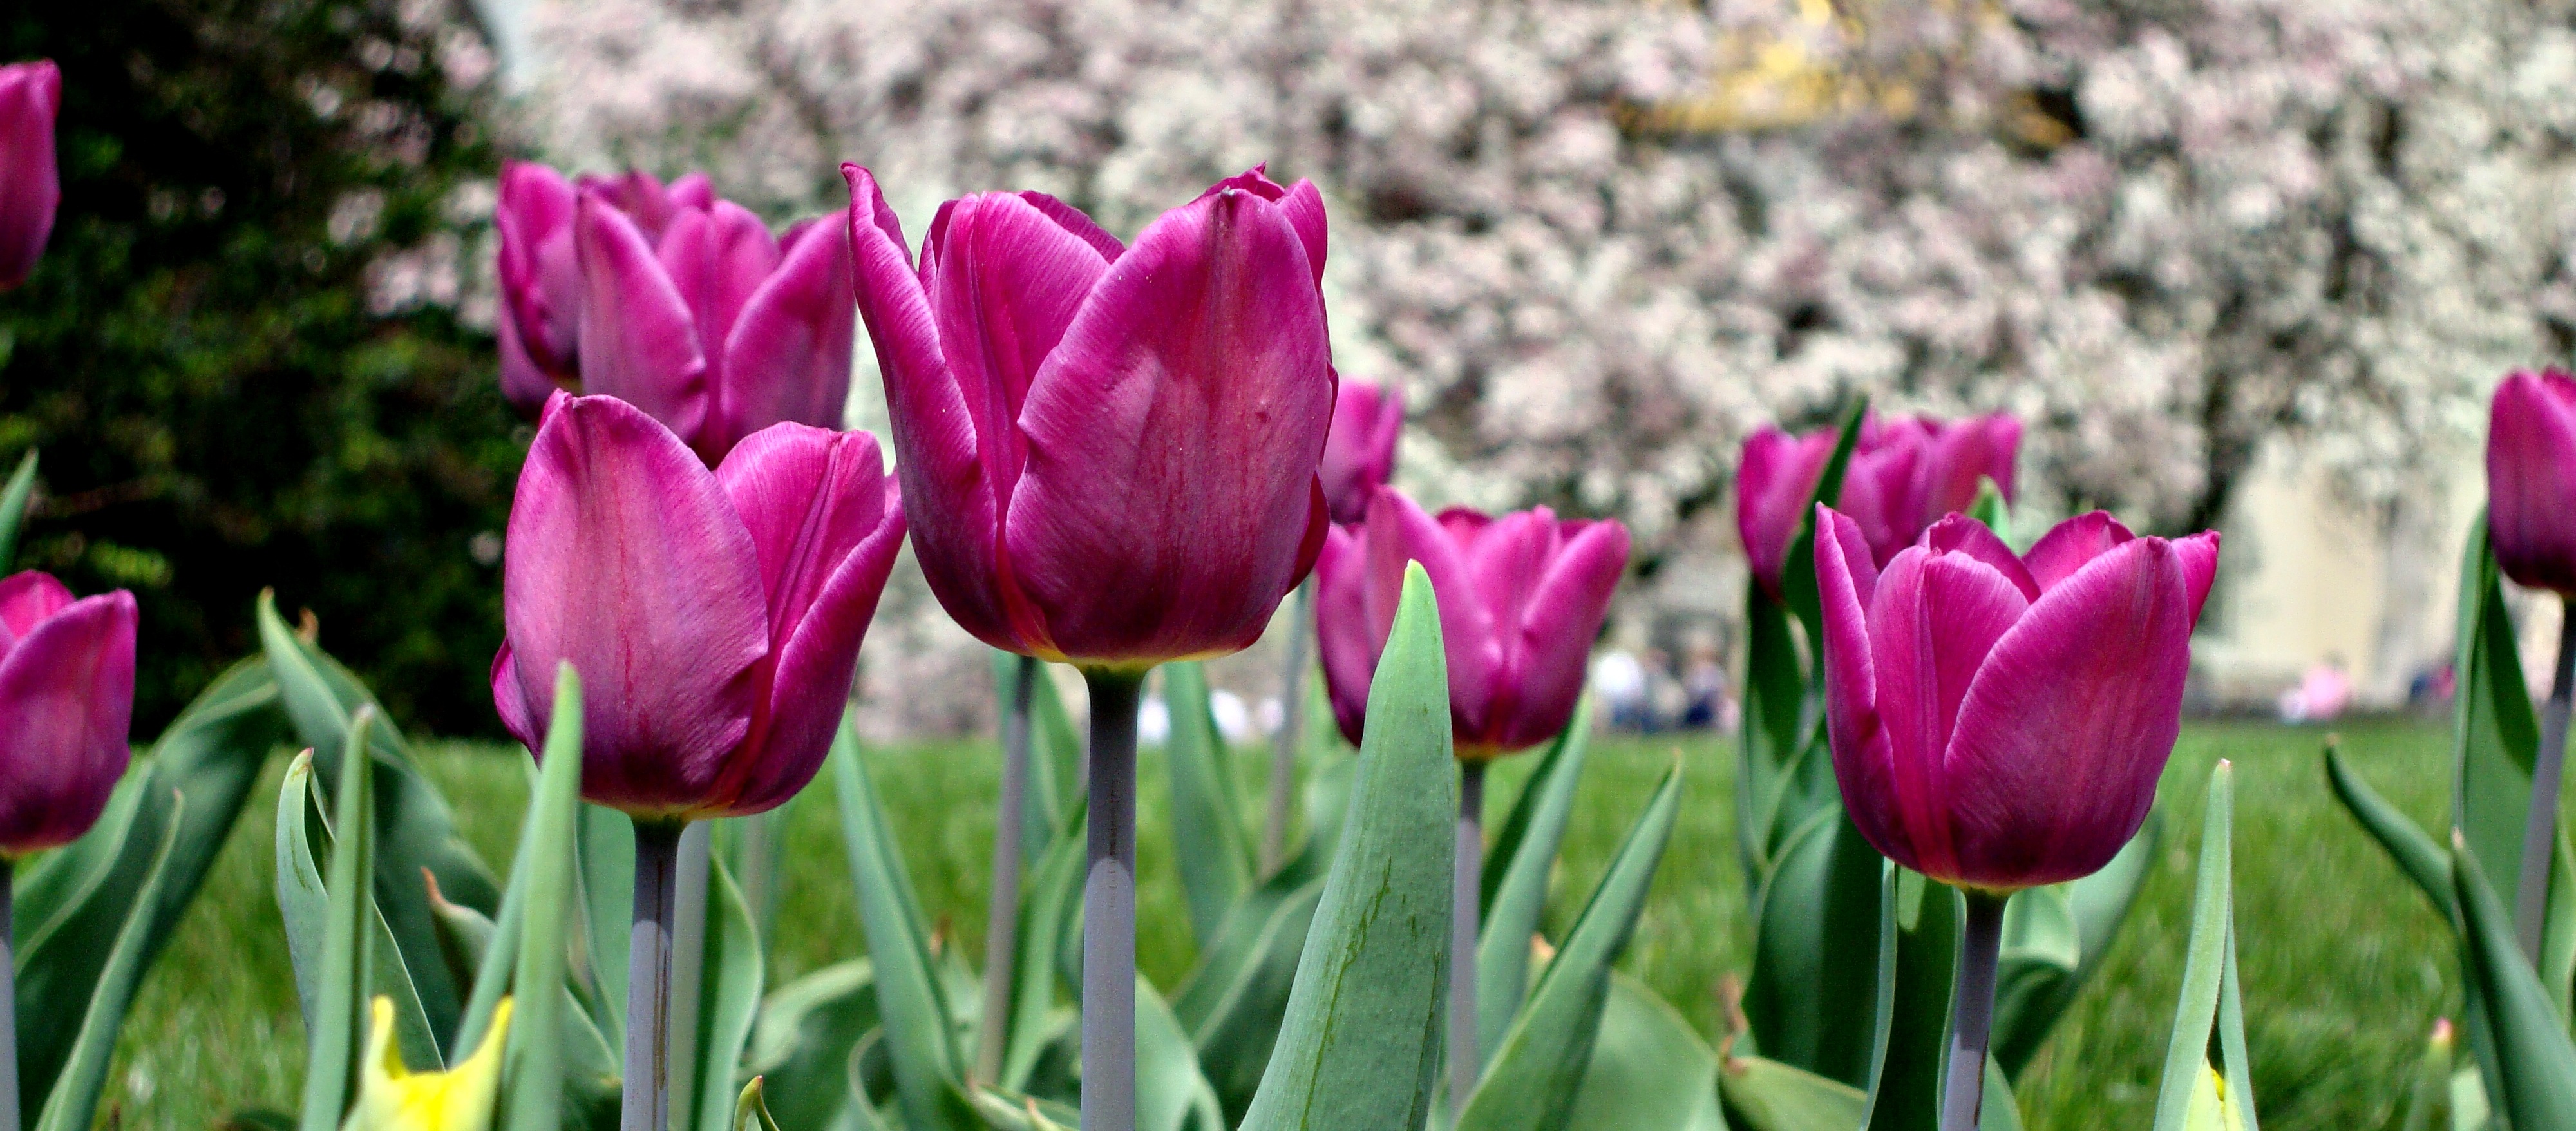
nature, plant, flower, petal, tulip, blooming, flowers, beauty, tulips, colored, flowering plant, lily family, plant stem, land plant